Answer in natural language. How many Paintings are visible in the scene? Choose between the following options: 1, 3, 2, 4 or 0
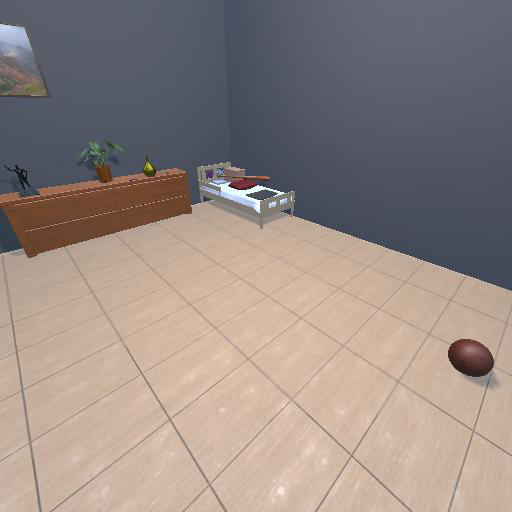
<answer>1</answer>